Unbuilt plans for the Second Avenue Subway

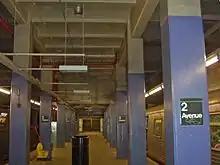
A space in the roof of the Second Avenue station where the Second Avenue Subway was to have passed through

On September 16, 1929, the Board of Transportation of the City of New York (BOT) tentatively approved the expansion, which included a Second Avenue Line with a projected construction cost of $98,900,000, not counting land acquisition. From north to south, the 1929 plan included four tracks from the Harlem River (where it would continue north as a Bronx trunk line with several branches) to 125th Street, six tracks from 125th Street to a link with the Sixth Avenue Line at 61st Street, four tracks from 61st Street to Chambers Street, and two tracks from Chambers Street to Pine Street. The plan was soon modified with the addition of another Bronx branch, as well as an extension of the subway to Water and Wall Streets. At the time, it was supposed to be completed between 1938 and 1941. In anticipation of the line's opening, real estate prices along the proposed route rose by an average of 50%. There were high demand for tenements along the route of the proposed subway, and sites located at street corners along the route were quickly bought up.